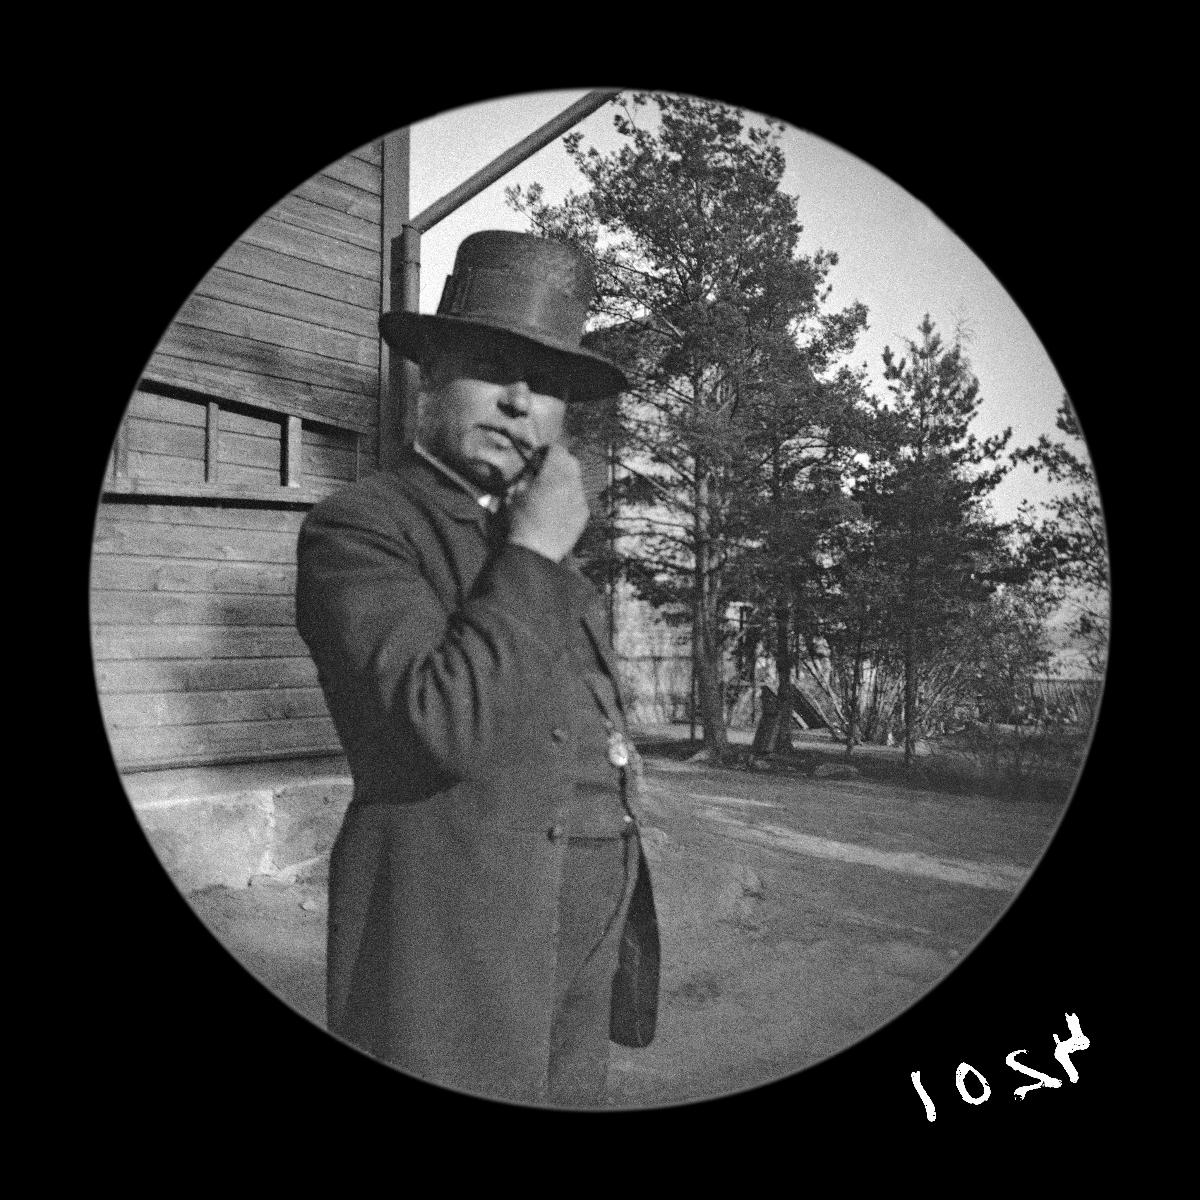
Hattupäinen mies polttaa piippua
sisällön kuvaus: Hattupäinen mies polttaa piippua. mustavalkoinen
Kuvaaja: Wasastjerna, Harald, valokuvaaja
Ajankohta: kuvausaika 1889 toukokuu
Aiheet: henkilöt, miehet, rakennukset, hatut, piiput